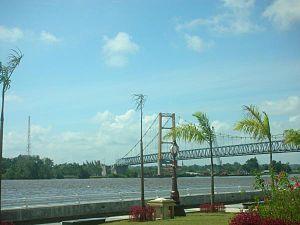
Tenggarong est une ville d'Indonésie dans la province de Kalimantan oriental dans l'île de Bornéo. C'est le chef-lieu du kabupaten de Kutai Kartanegara.